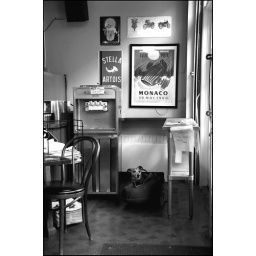
a dog in a bag